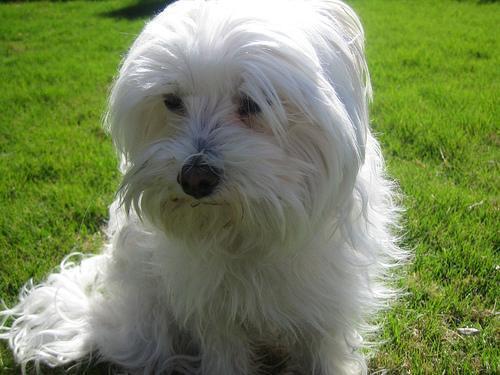
Maltese_dog